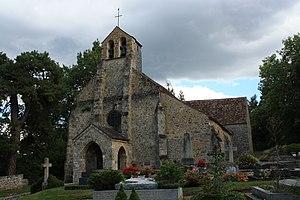
Église de Saint-Lambert-des-Bois en France.
Saint-Lambert, parfois appelée Saint-Lambert-des-Bois, est une commune française située dans le département des Yvelines en région Île-de-France.
Cet article recense les monuments historiques du sud des Yvelines, en France.
L'église Saint-Lambert est un édifice religieux catholique sis à Saint-Lambert, dans les Yvelines.